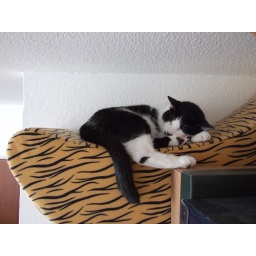
Rambo sleeping on the banana seesaw (IKEA Mane). Rambo in Morpheus' Armen auf der Wippbanane (original IKEA Mane).